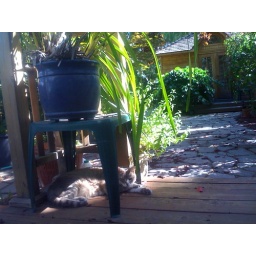
admiring the sunlit cat called sky who'll snooze in garden green shade while I'm out working for friskies